Stefan Johansson

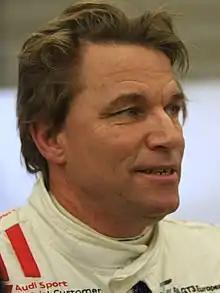
Johansson in 2011

Stefan Nils Edwin Johansson (born 8 September 1956) is a Swedish former racing driver and motorsport executive, who competed in Formula One between and . In endurance racing, Johansson won the 24 Hours of Le Mans in with Joest.